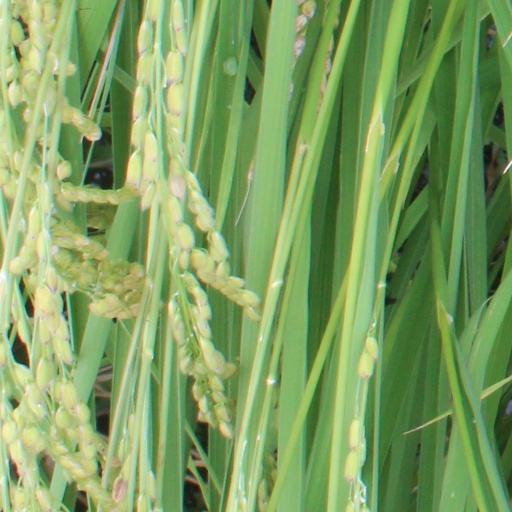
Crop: rice